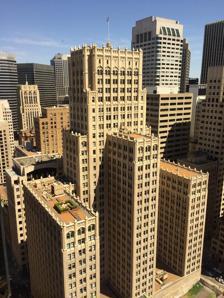
Building: Russ Building
Country: United States of America
Year built: 1927
Commercial offices in San Francisco, California Russ Building Russ Building, 235 Montgomery St, San Francisco, CA 94104 Russ Building Location within San Francisco Show map of San Francisco Russ Building Russ Building (California) Show map of California Russ Building Russ Building (the United States) Show map of the United States Alternative names The Skyscraper Record height Preceded by Pacific Telephone Building Surpassed by Hartford Building General information Status Completed Type Commercial offices Location 235 Montgomery Street San Francisco , California Coordinates 37°47′28″N 122°24′10″W / 37.7912°N 122.4028°W / 37.7912; -122.4028 Completed 1927 Owner The Swig Company Management Shorenstein Properties Height Antenna spire 132.6 m (435 ft) Roof 127.4 m (418 ft) Technical details Floor count 32 Floor area 511,329 sq ft (47,504.0 m 2 ) Lifts/elevators 15 Design and construction Architect(s) George W. Kelham Structural engineer H.J. Brunnier Associates Main contractor Dinwiddie Construction References The Russ Building is a Neo-Gothic office tower located in the Financial District of San Francisco , California . It was designed by architect George W. Kelham , who was responsible for many of San Francisco's other prominent high-rise buildings in the 1920s. The 133-metre (436 ft) building was completed in 1927 and had 32 floors as well as the city's first indoor parking garage. It was the tallest building in San Francisco from 1927 to 1964 and one of the most prominent, along with its 133-metre (436 ft) "twin", the PacBell Building to the south. Upon completion, the building was iconic enough that Architect and Engineer wrote, “In nearly every large city there is one building that because of its size, beauty of architectural design and character of its use and occupancy, has come to typify the city itself ... Today the Russ Building takes this place in San Francisco. By its size and location and by the character of its tenants the building becomes indeed—'The Center of Western Progress'.” However, Manhattanization from 1960 to 1990 has shrouded the tower in a shell of skyscrapers, removing the tower's prominence. The San Francisco Chronicle ' s architecture critic John King described the Russ Building as "the embodiment of Jazz Age romance, a full block of ornate Gothic-flavored masonry that ascends in jagged stages from Montgomery Street with a leap and then a scramble to a central crown". The tower is a California Historical Landmark . Until the emergence of Sand Hill Road in the 1980s, many of the largest venture capital firms held offices in the Russ Building. See also San Francisco Bay Area portal Wikimedia Commons has media related to Russ Building . Eliel Saarinen's Tribune Tower design PacBell Building List of tallest buildings in San Francisco References